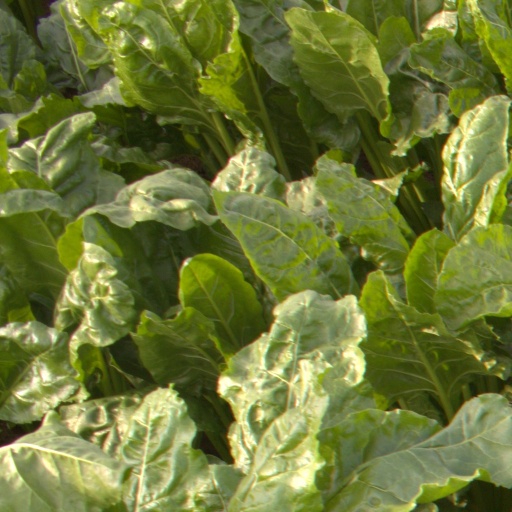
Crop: sugar beet